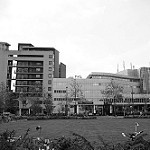
Label: B & W